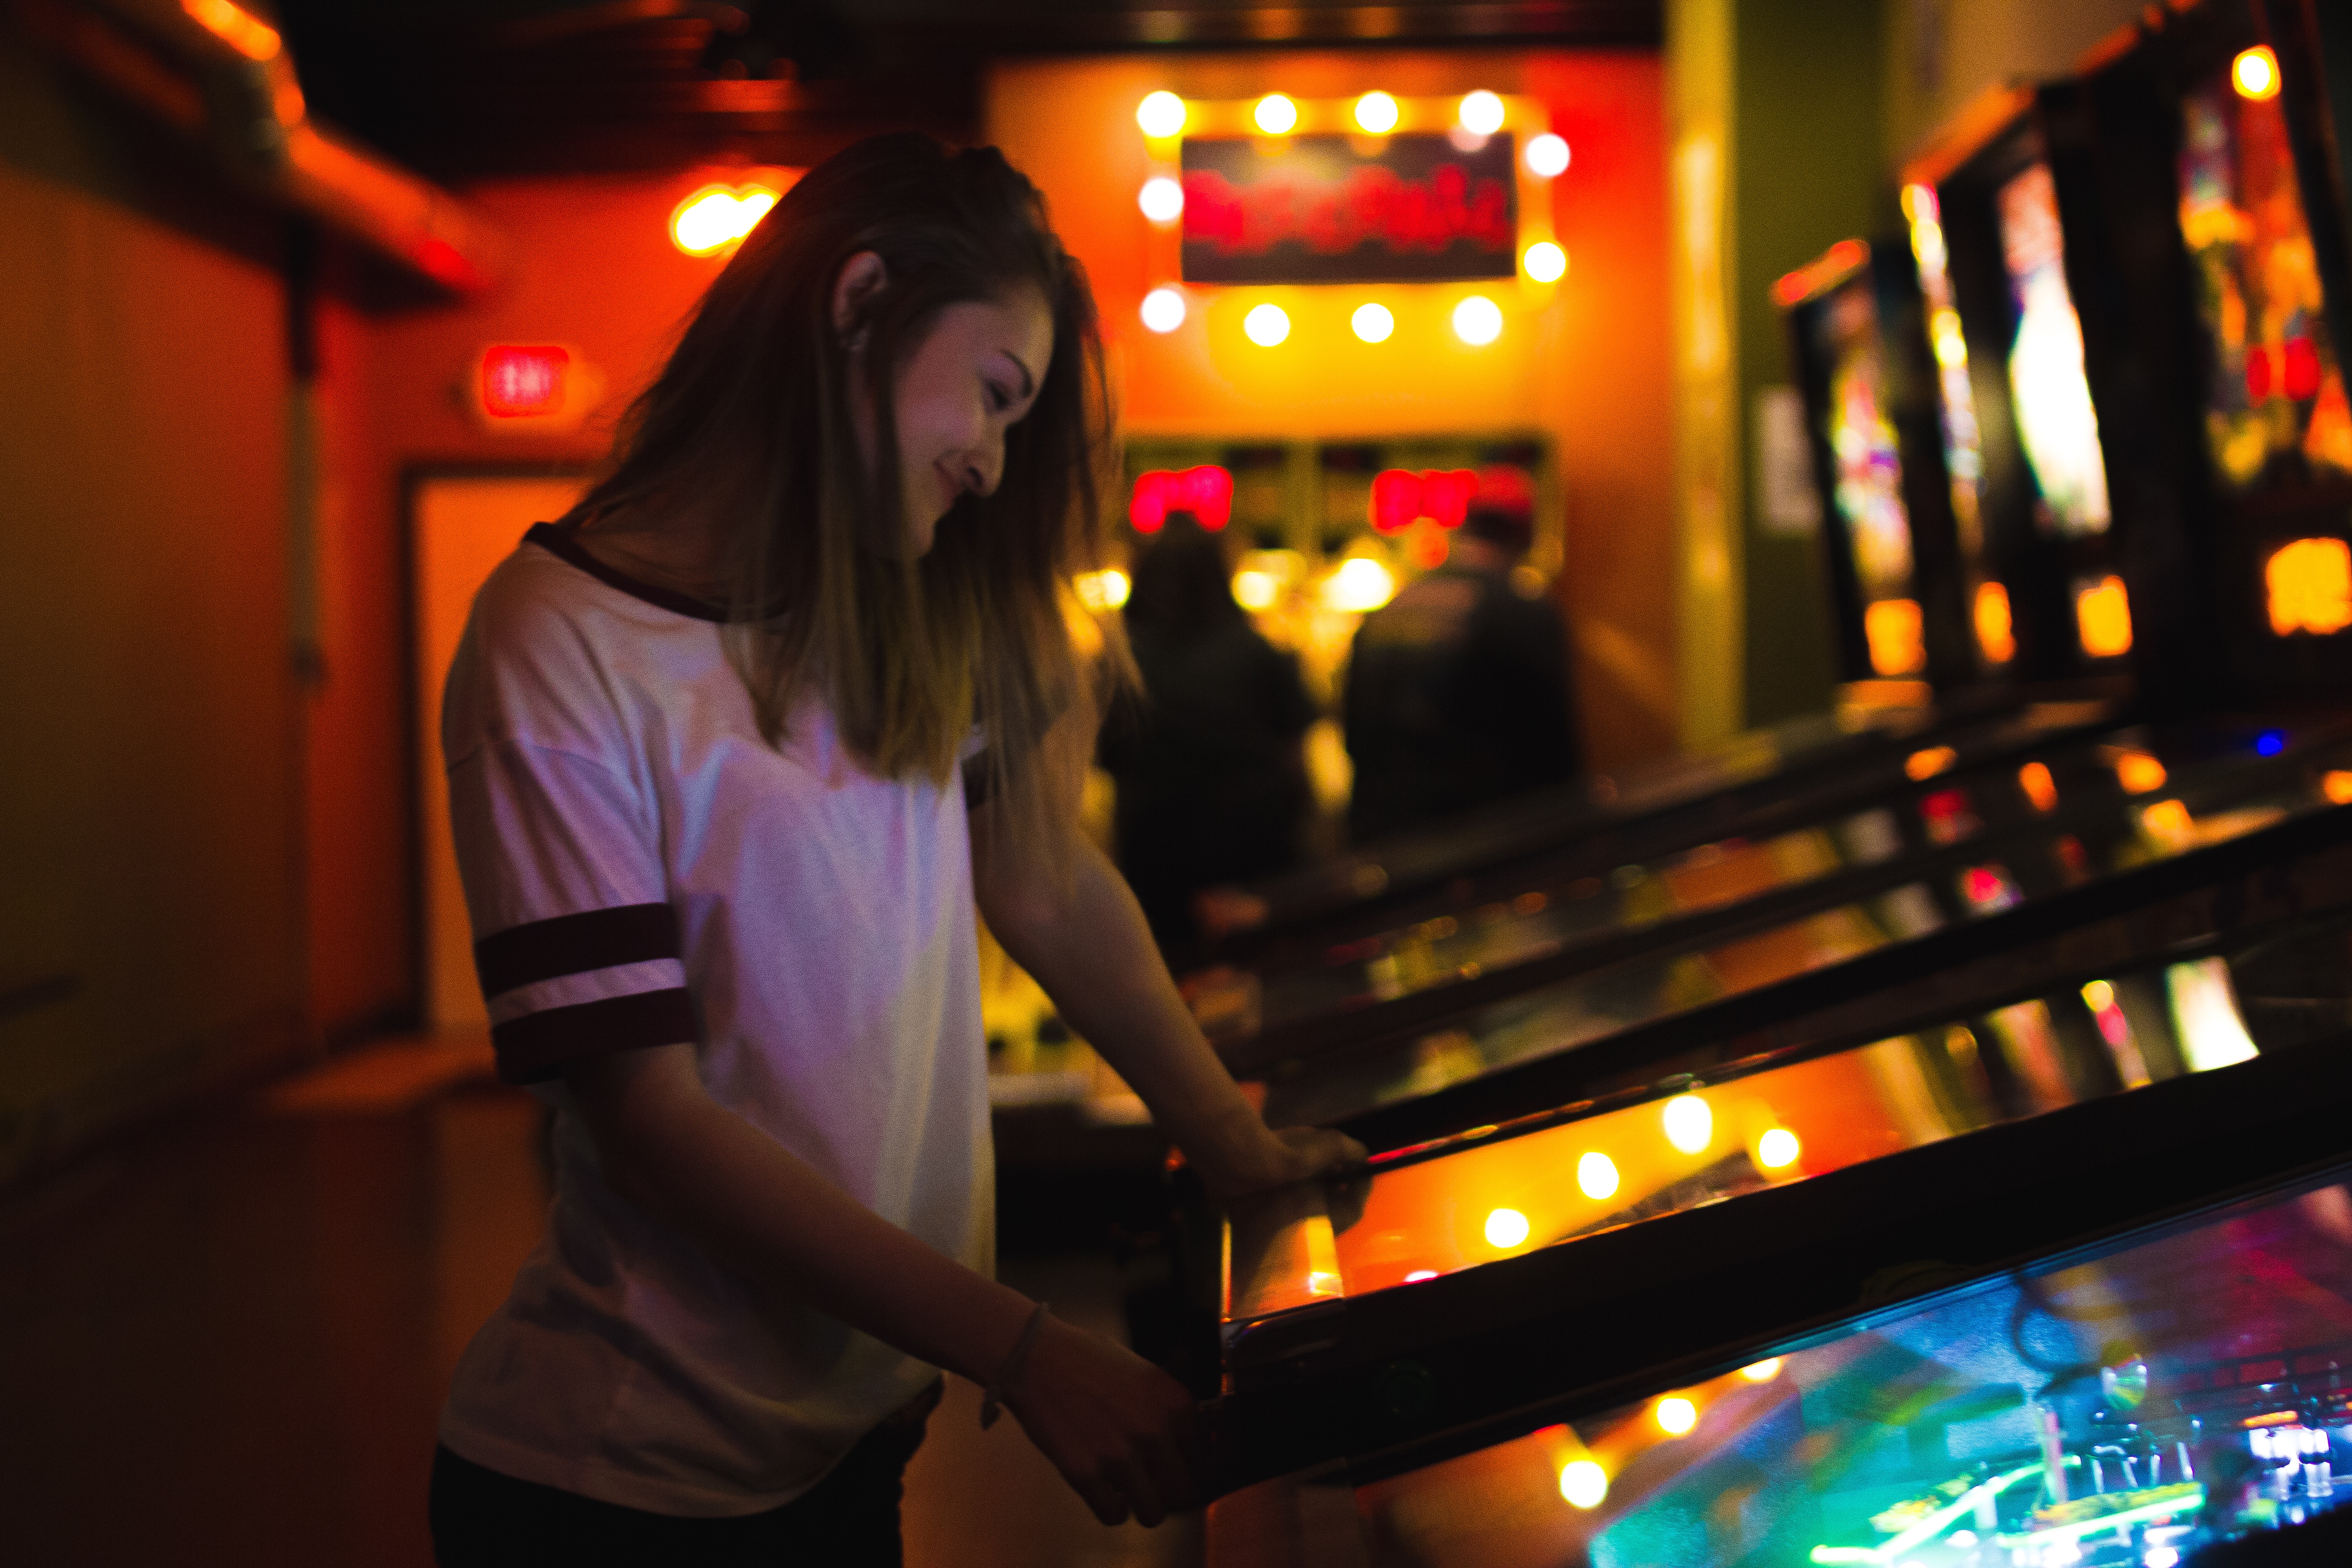
light, night, bar, disco, nightclub